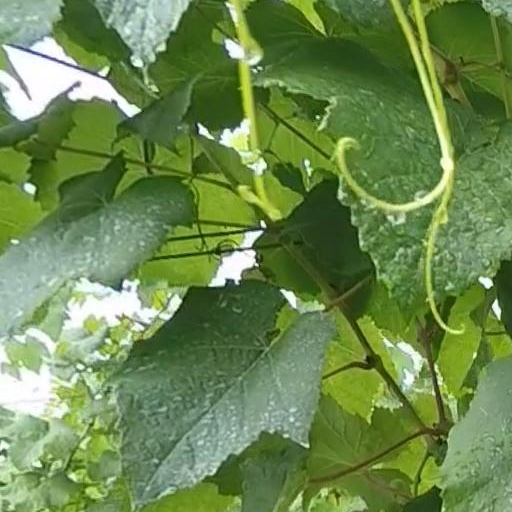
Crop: grape